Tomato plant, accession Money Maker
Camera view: bottom (45 deg); turntable rotation: 0 degrees
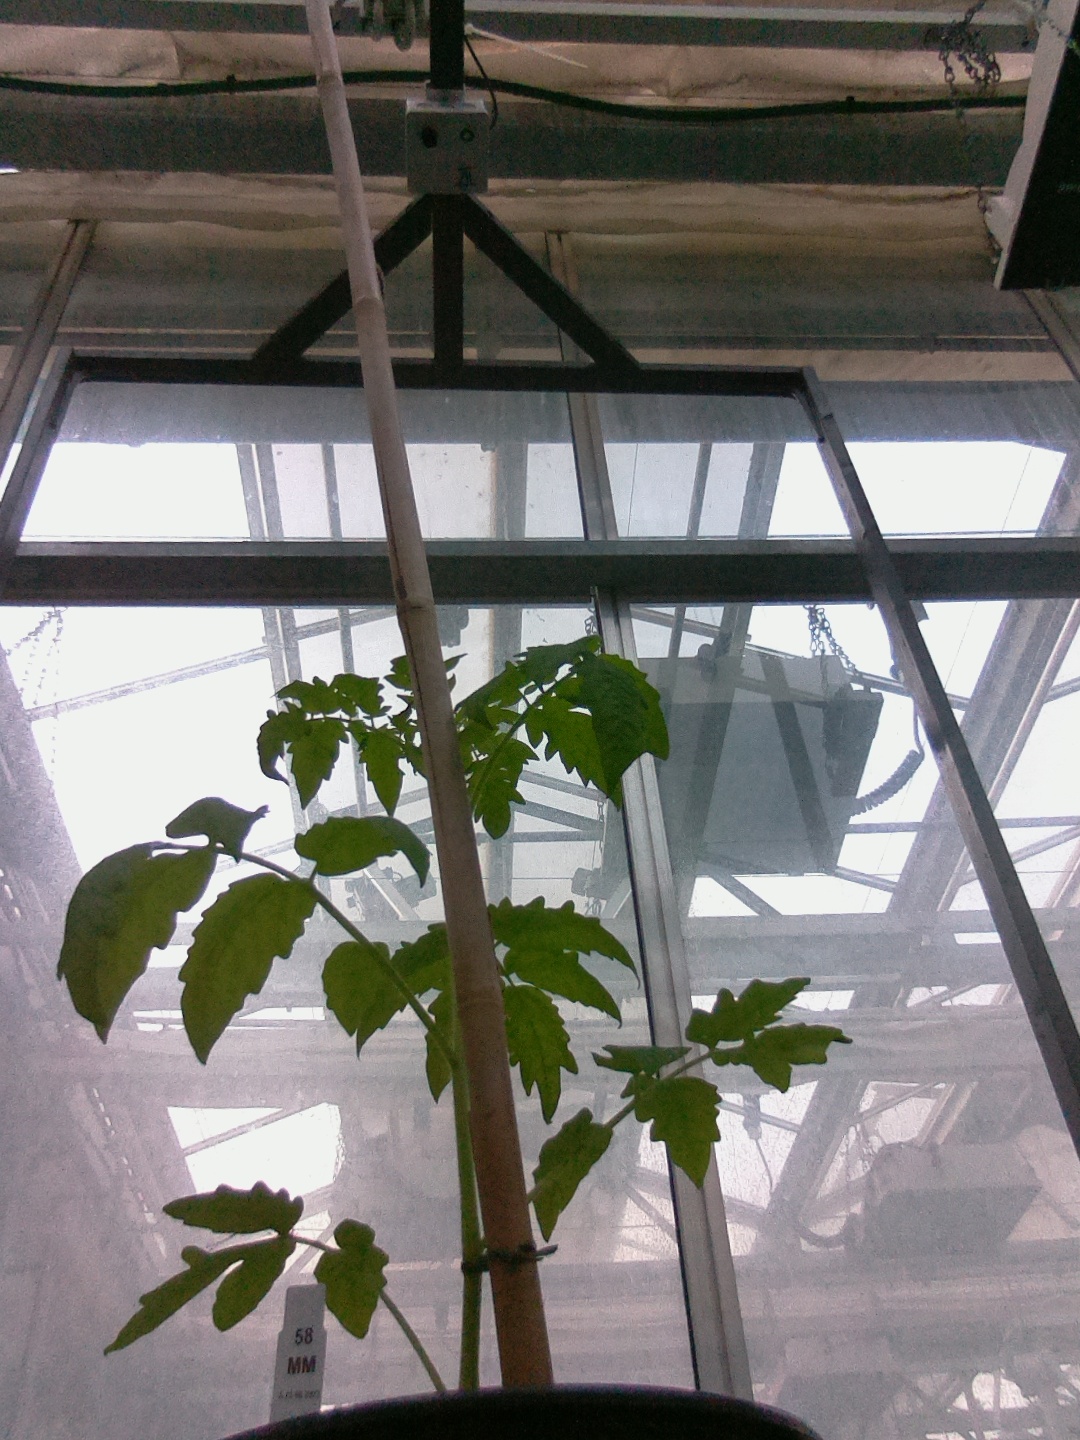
BBCH growth stage 13: 6 of true leaves visible